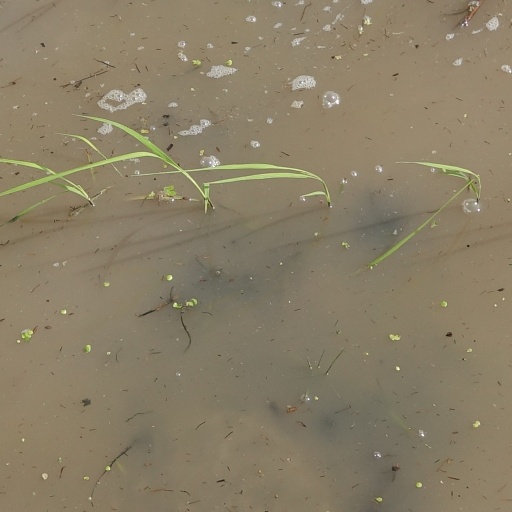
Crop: rice